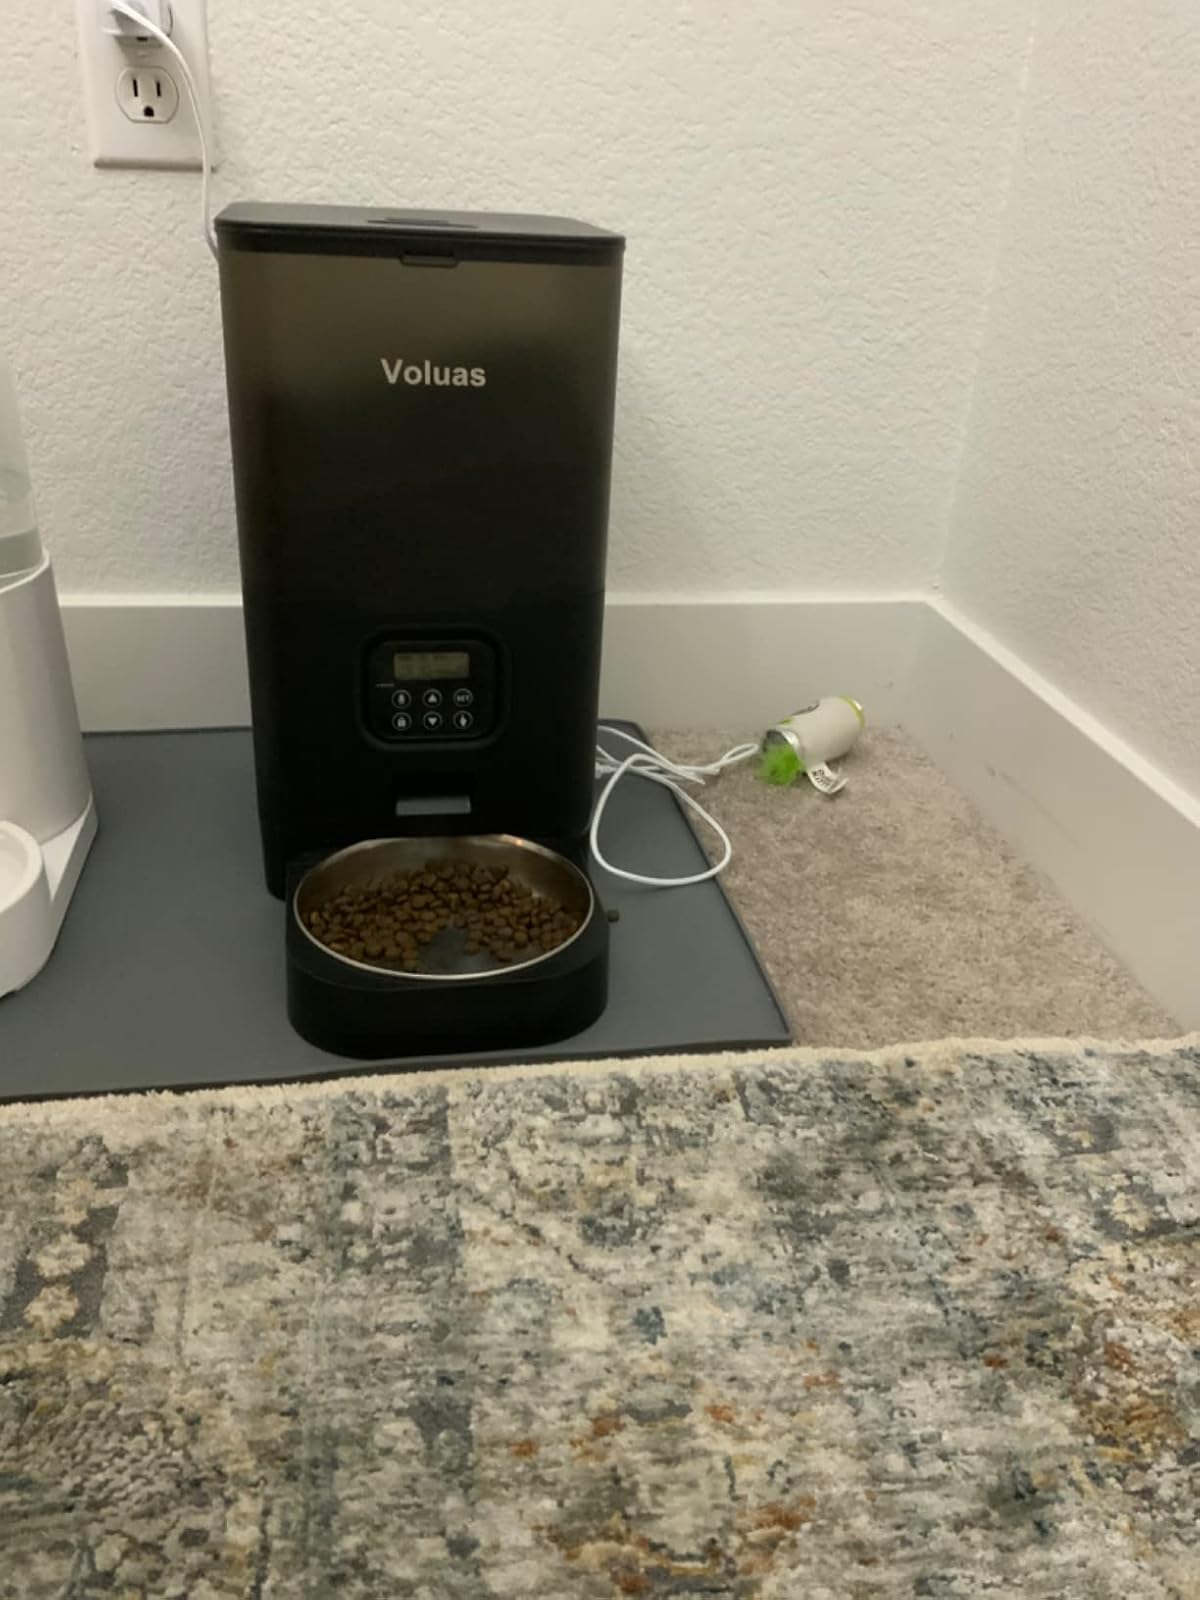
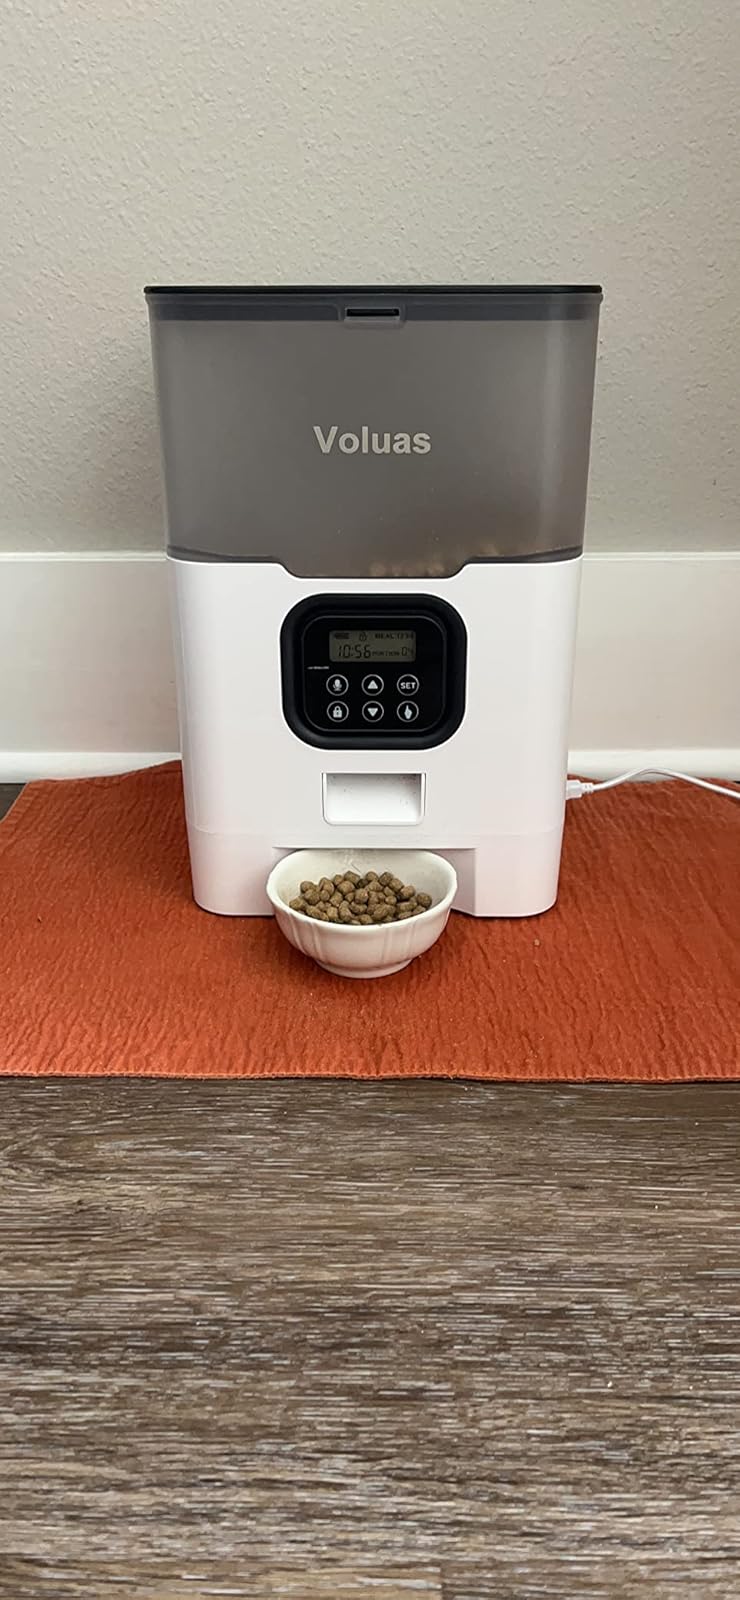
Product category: items_feeder
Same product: no